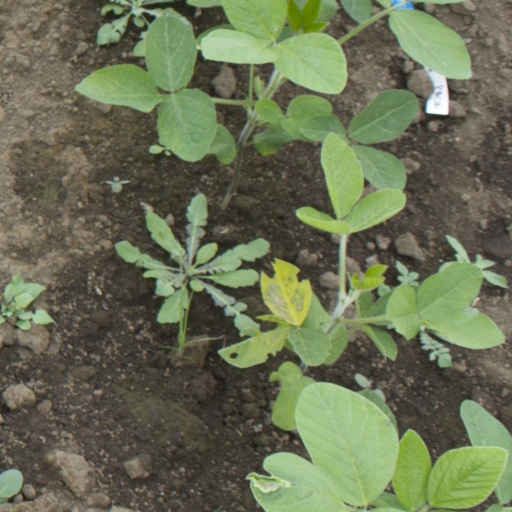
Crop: soybean